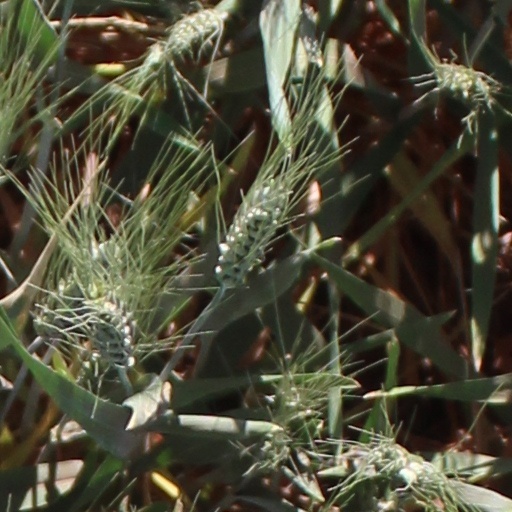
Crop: wheat